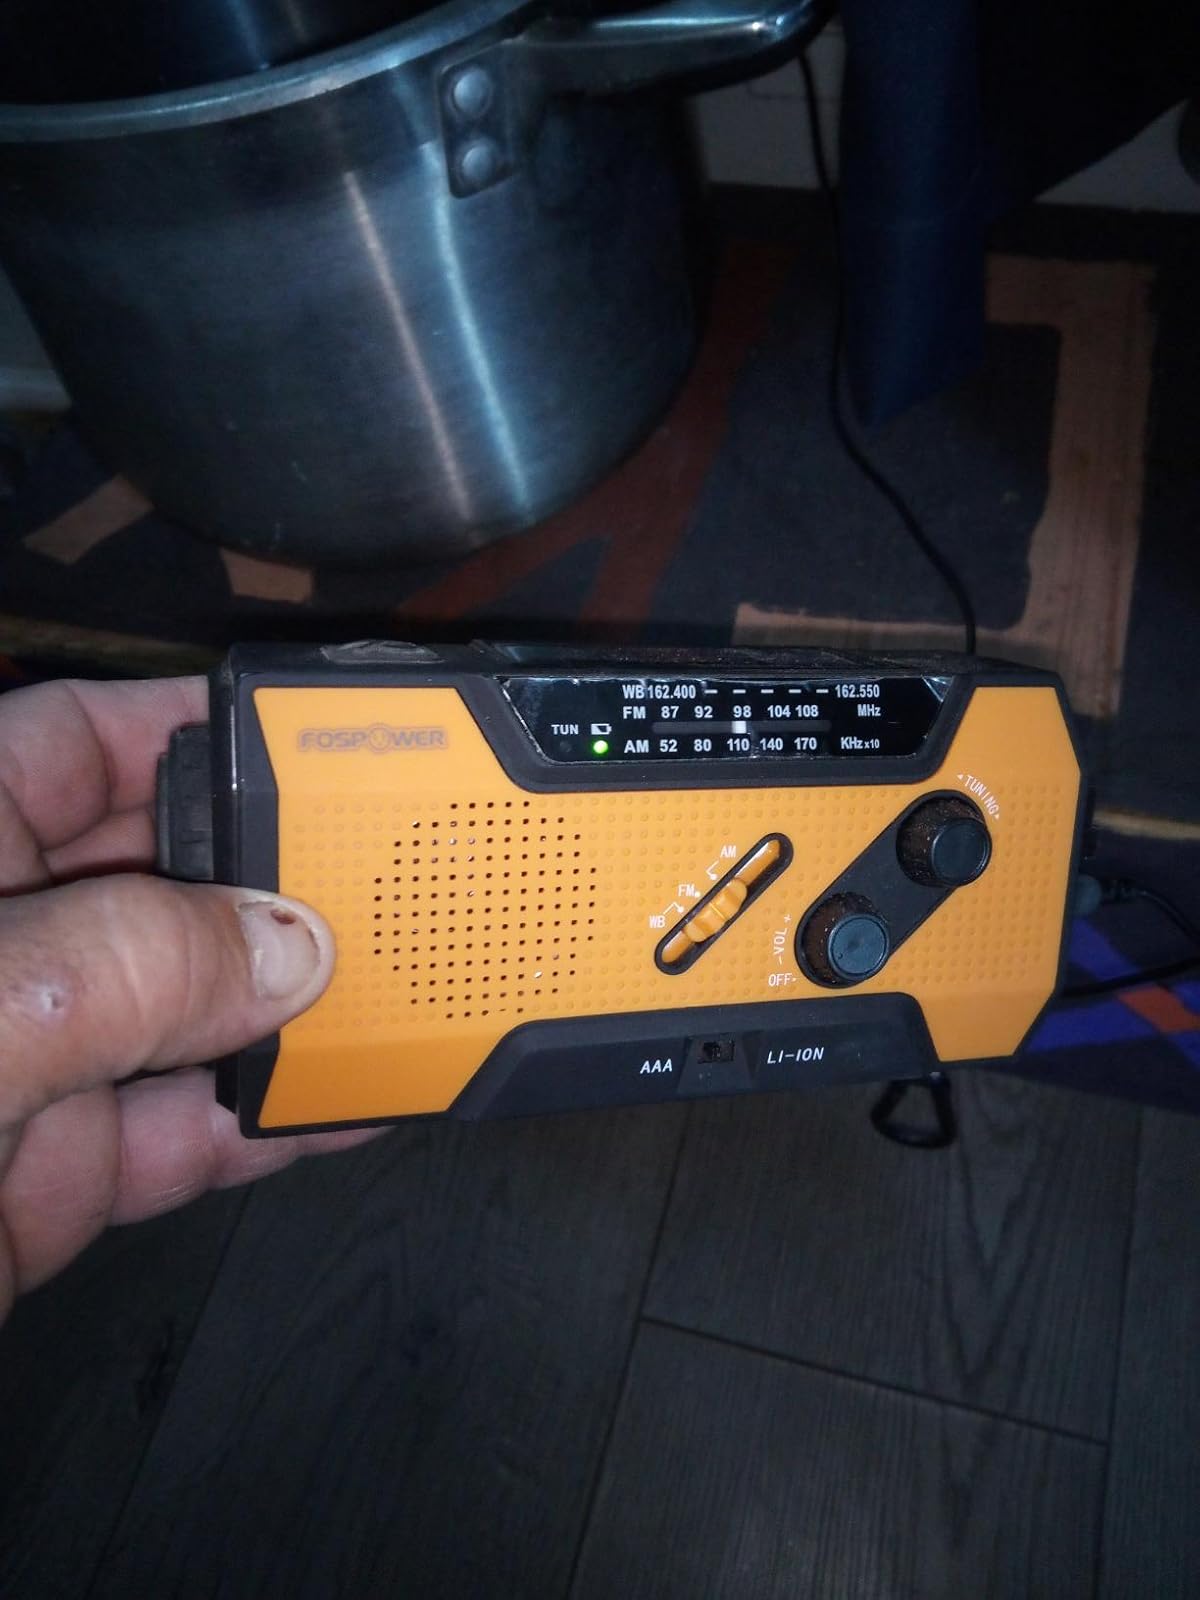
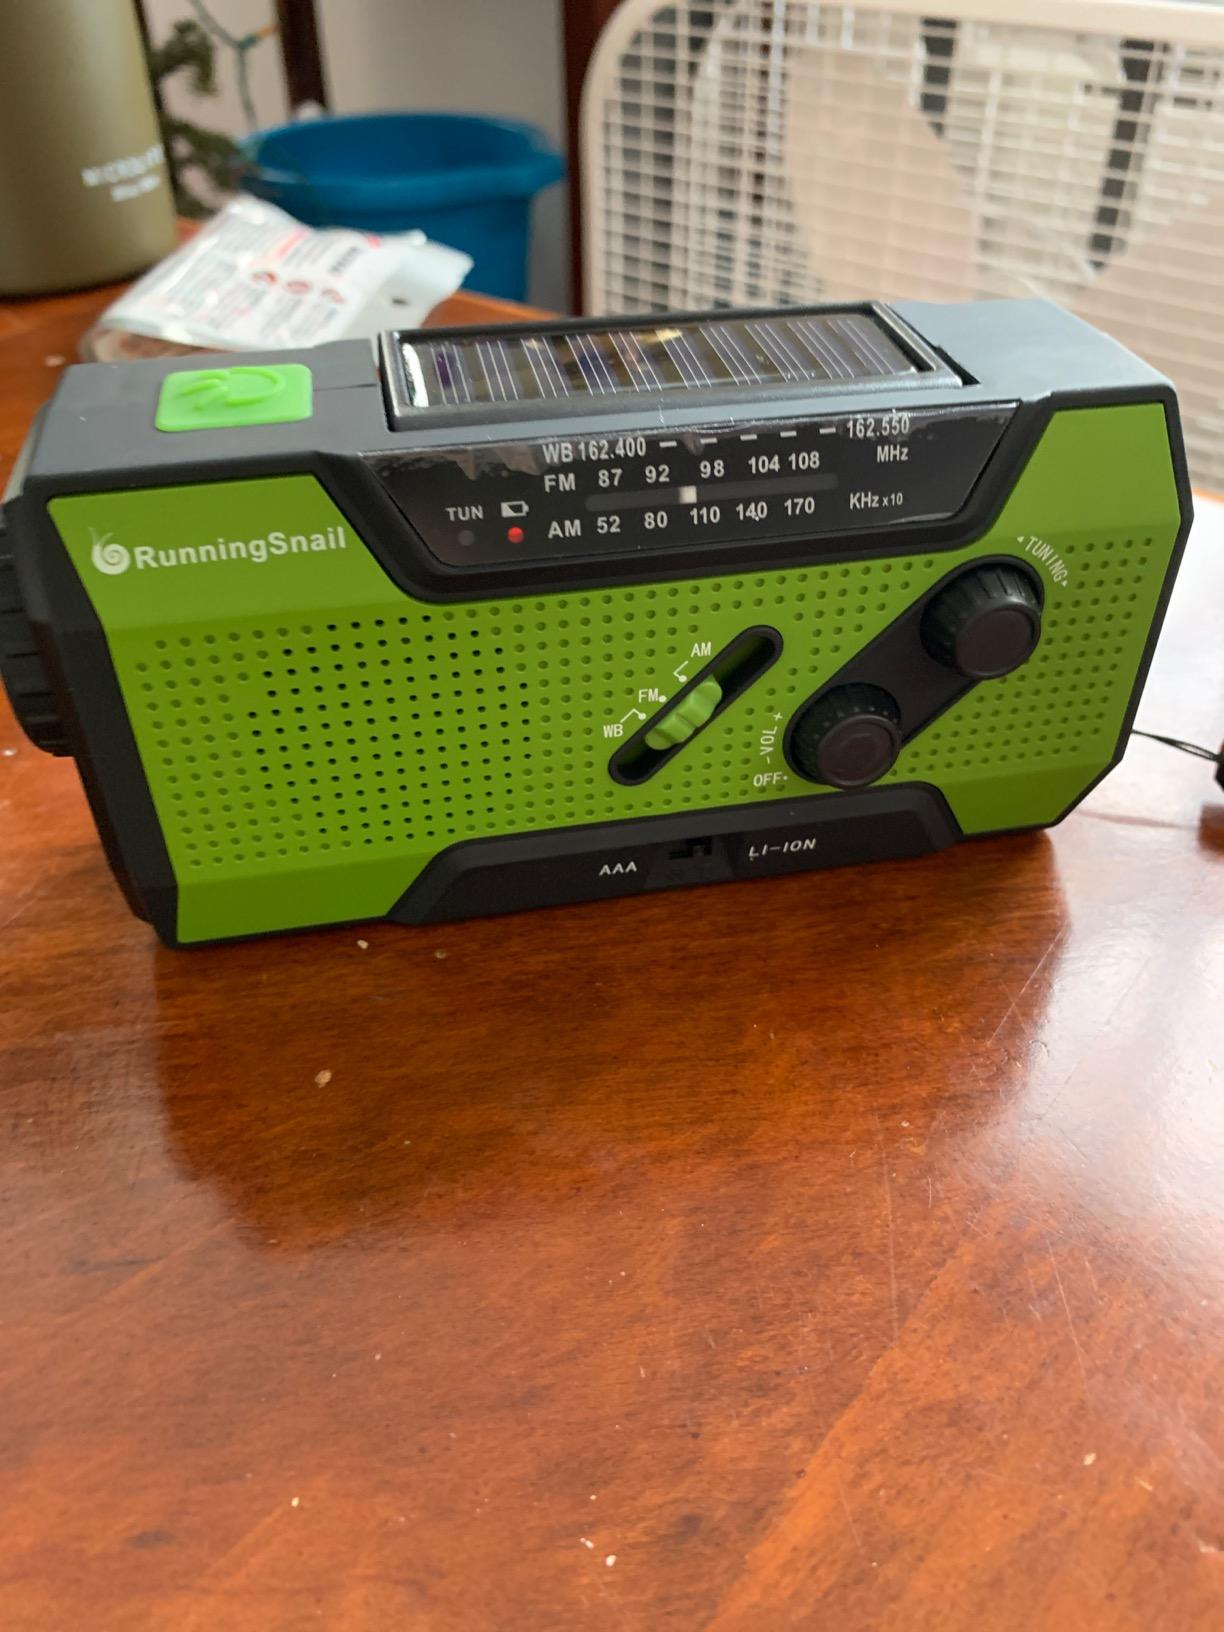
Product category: radio
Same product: no